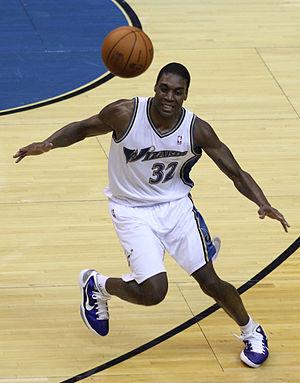
Larry Owens, né le 8 janvier 1983 à Mesa, en Arizona, est un joueur américain de basket-ball. Il évolue au poste d'ailier.